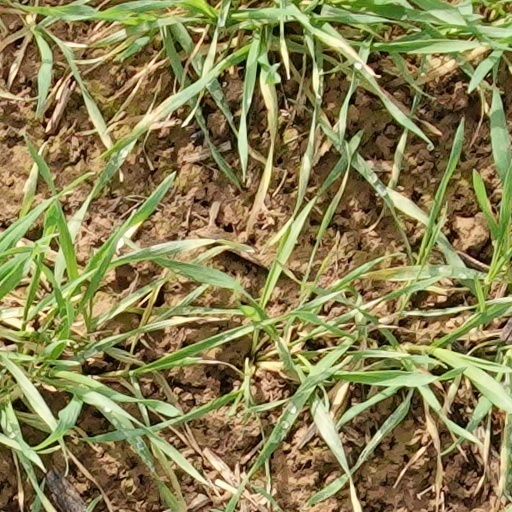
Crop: wheat